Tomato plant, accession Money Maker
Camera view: vertical (180 deg); turntable rotation: 330 degrees
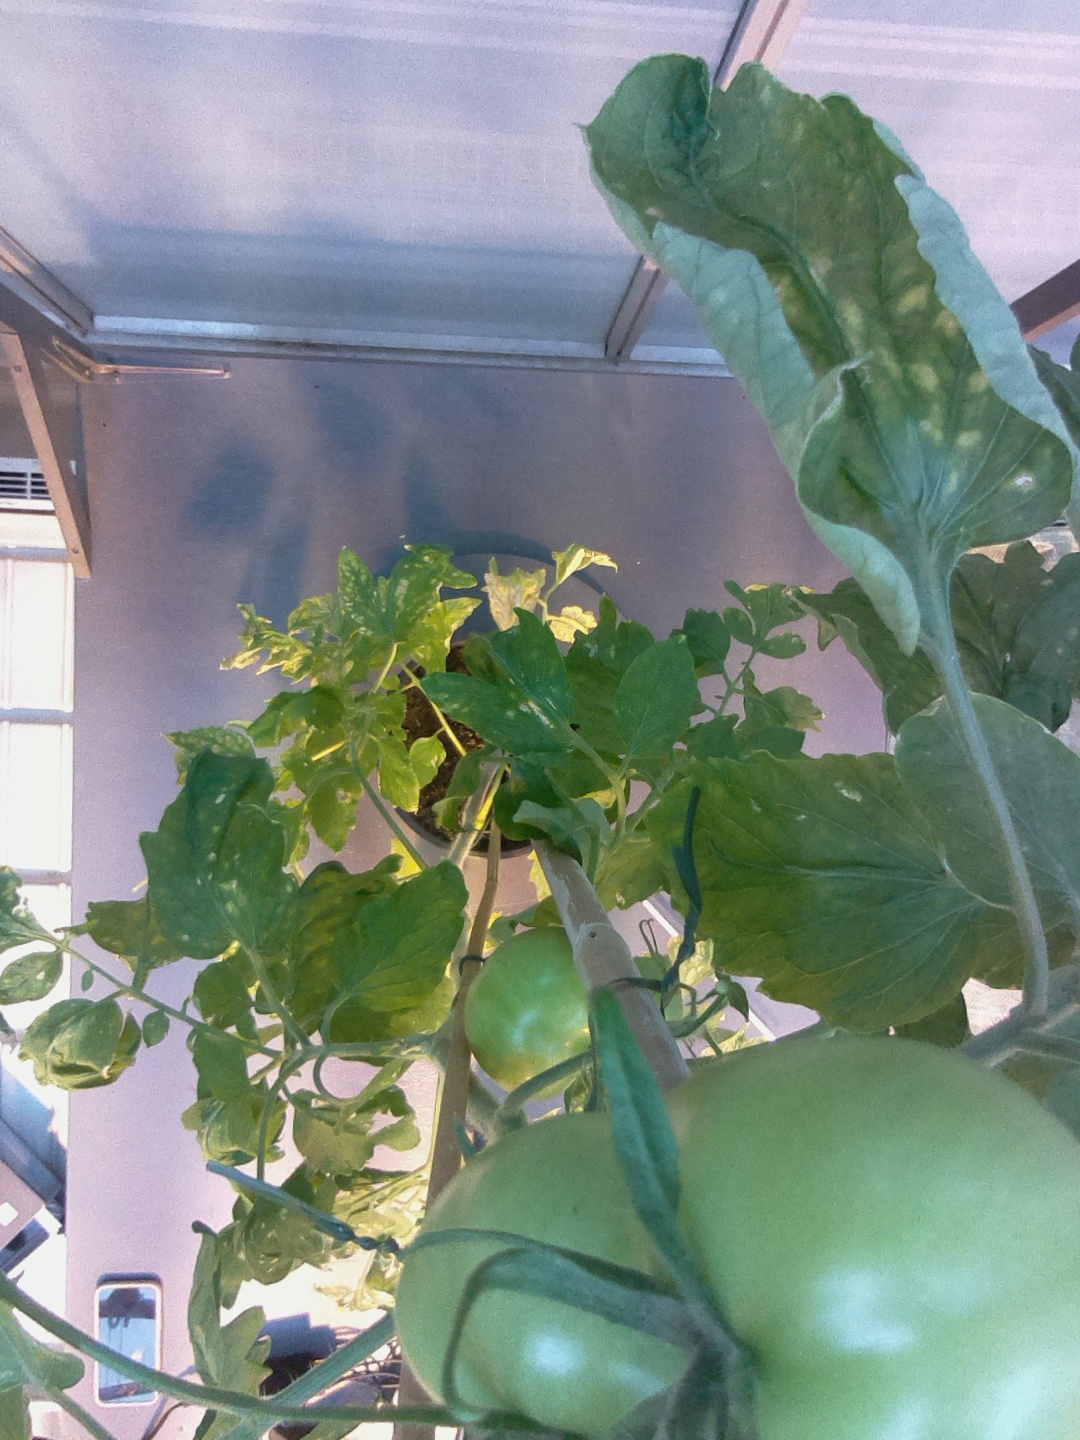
BBCH growth stage 75: 50%-60% of final fruit size